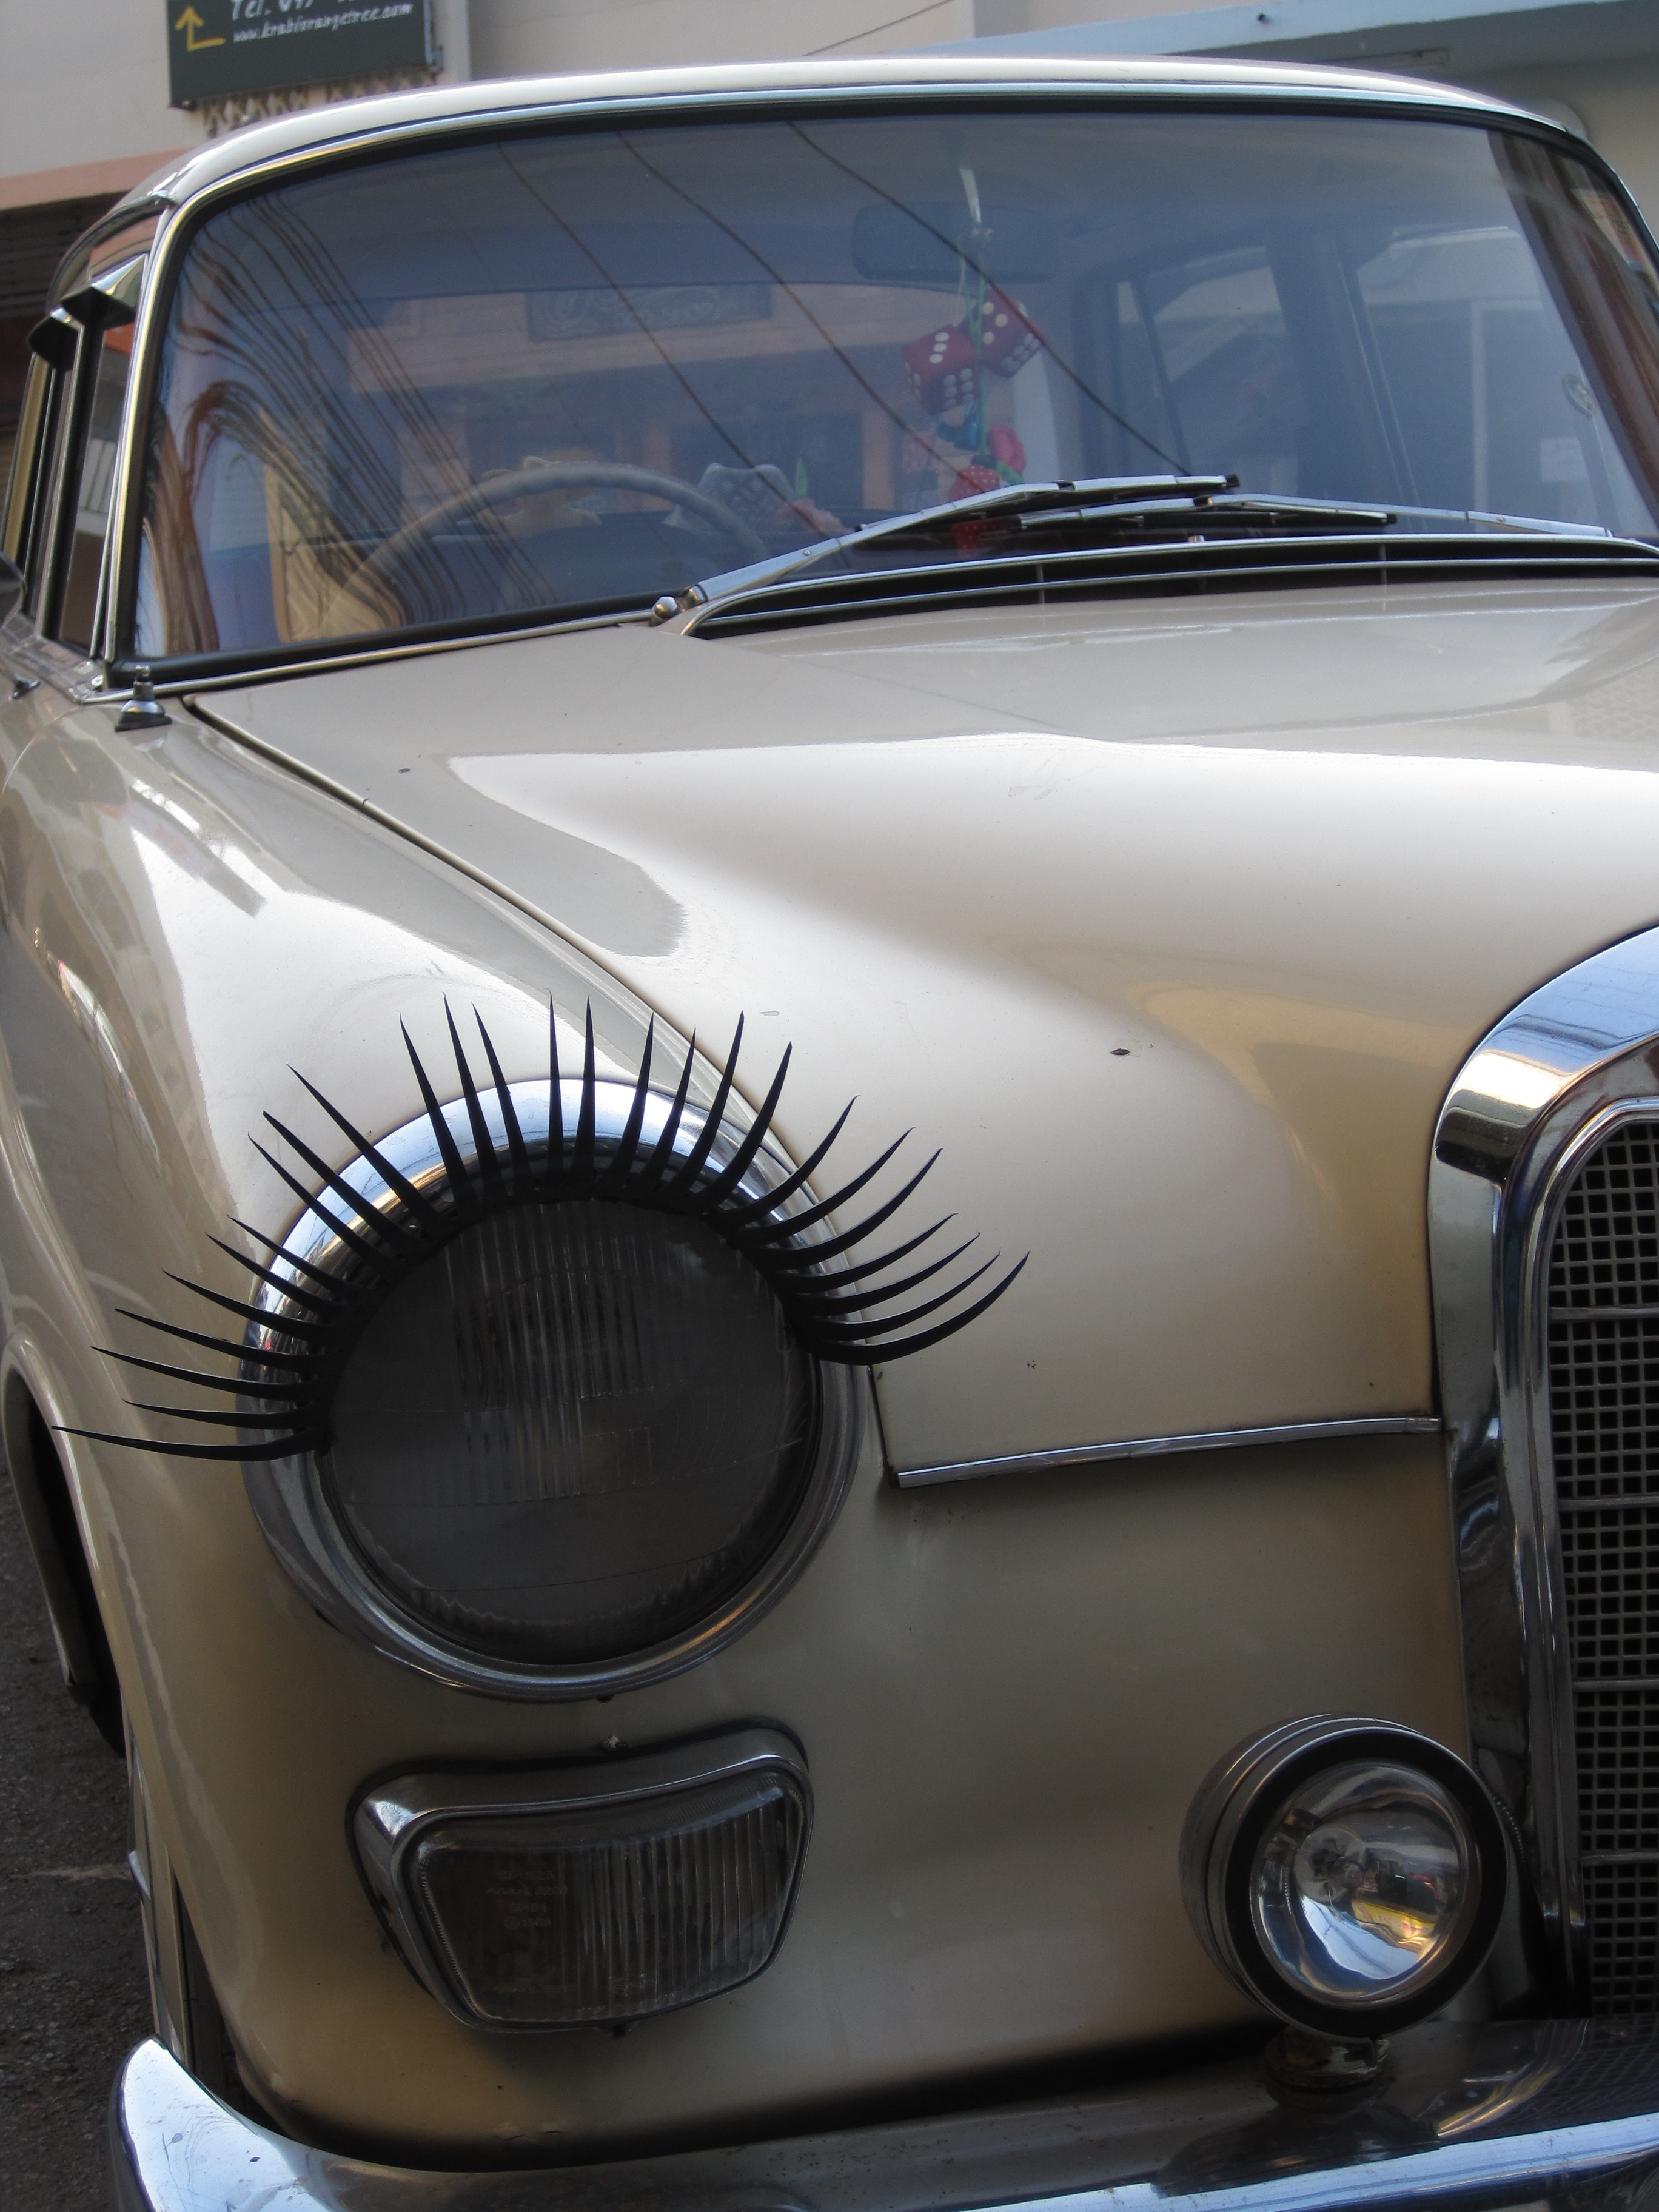
car, vehicle, nostalgia, classic car, motor vehicle, vintage car, sedan, oldtimer, classic, eyelashes, benz, antique car, land vehicle, automobile make, automotive exterior, compact car, automotive design, luxury vehicle, family car, mid size car